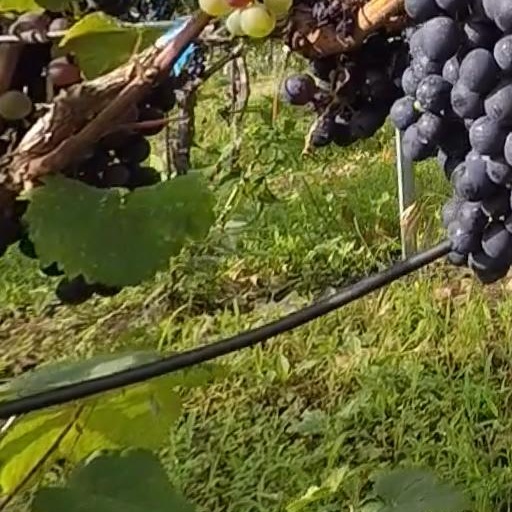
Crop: grape